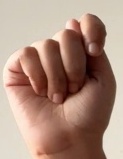
ASL sign: T